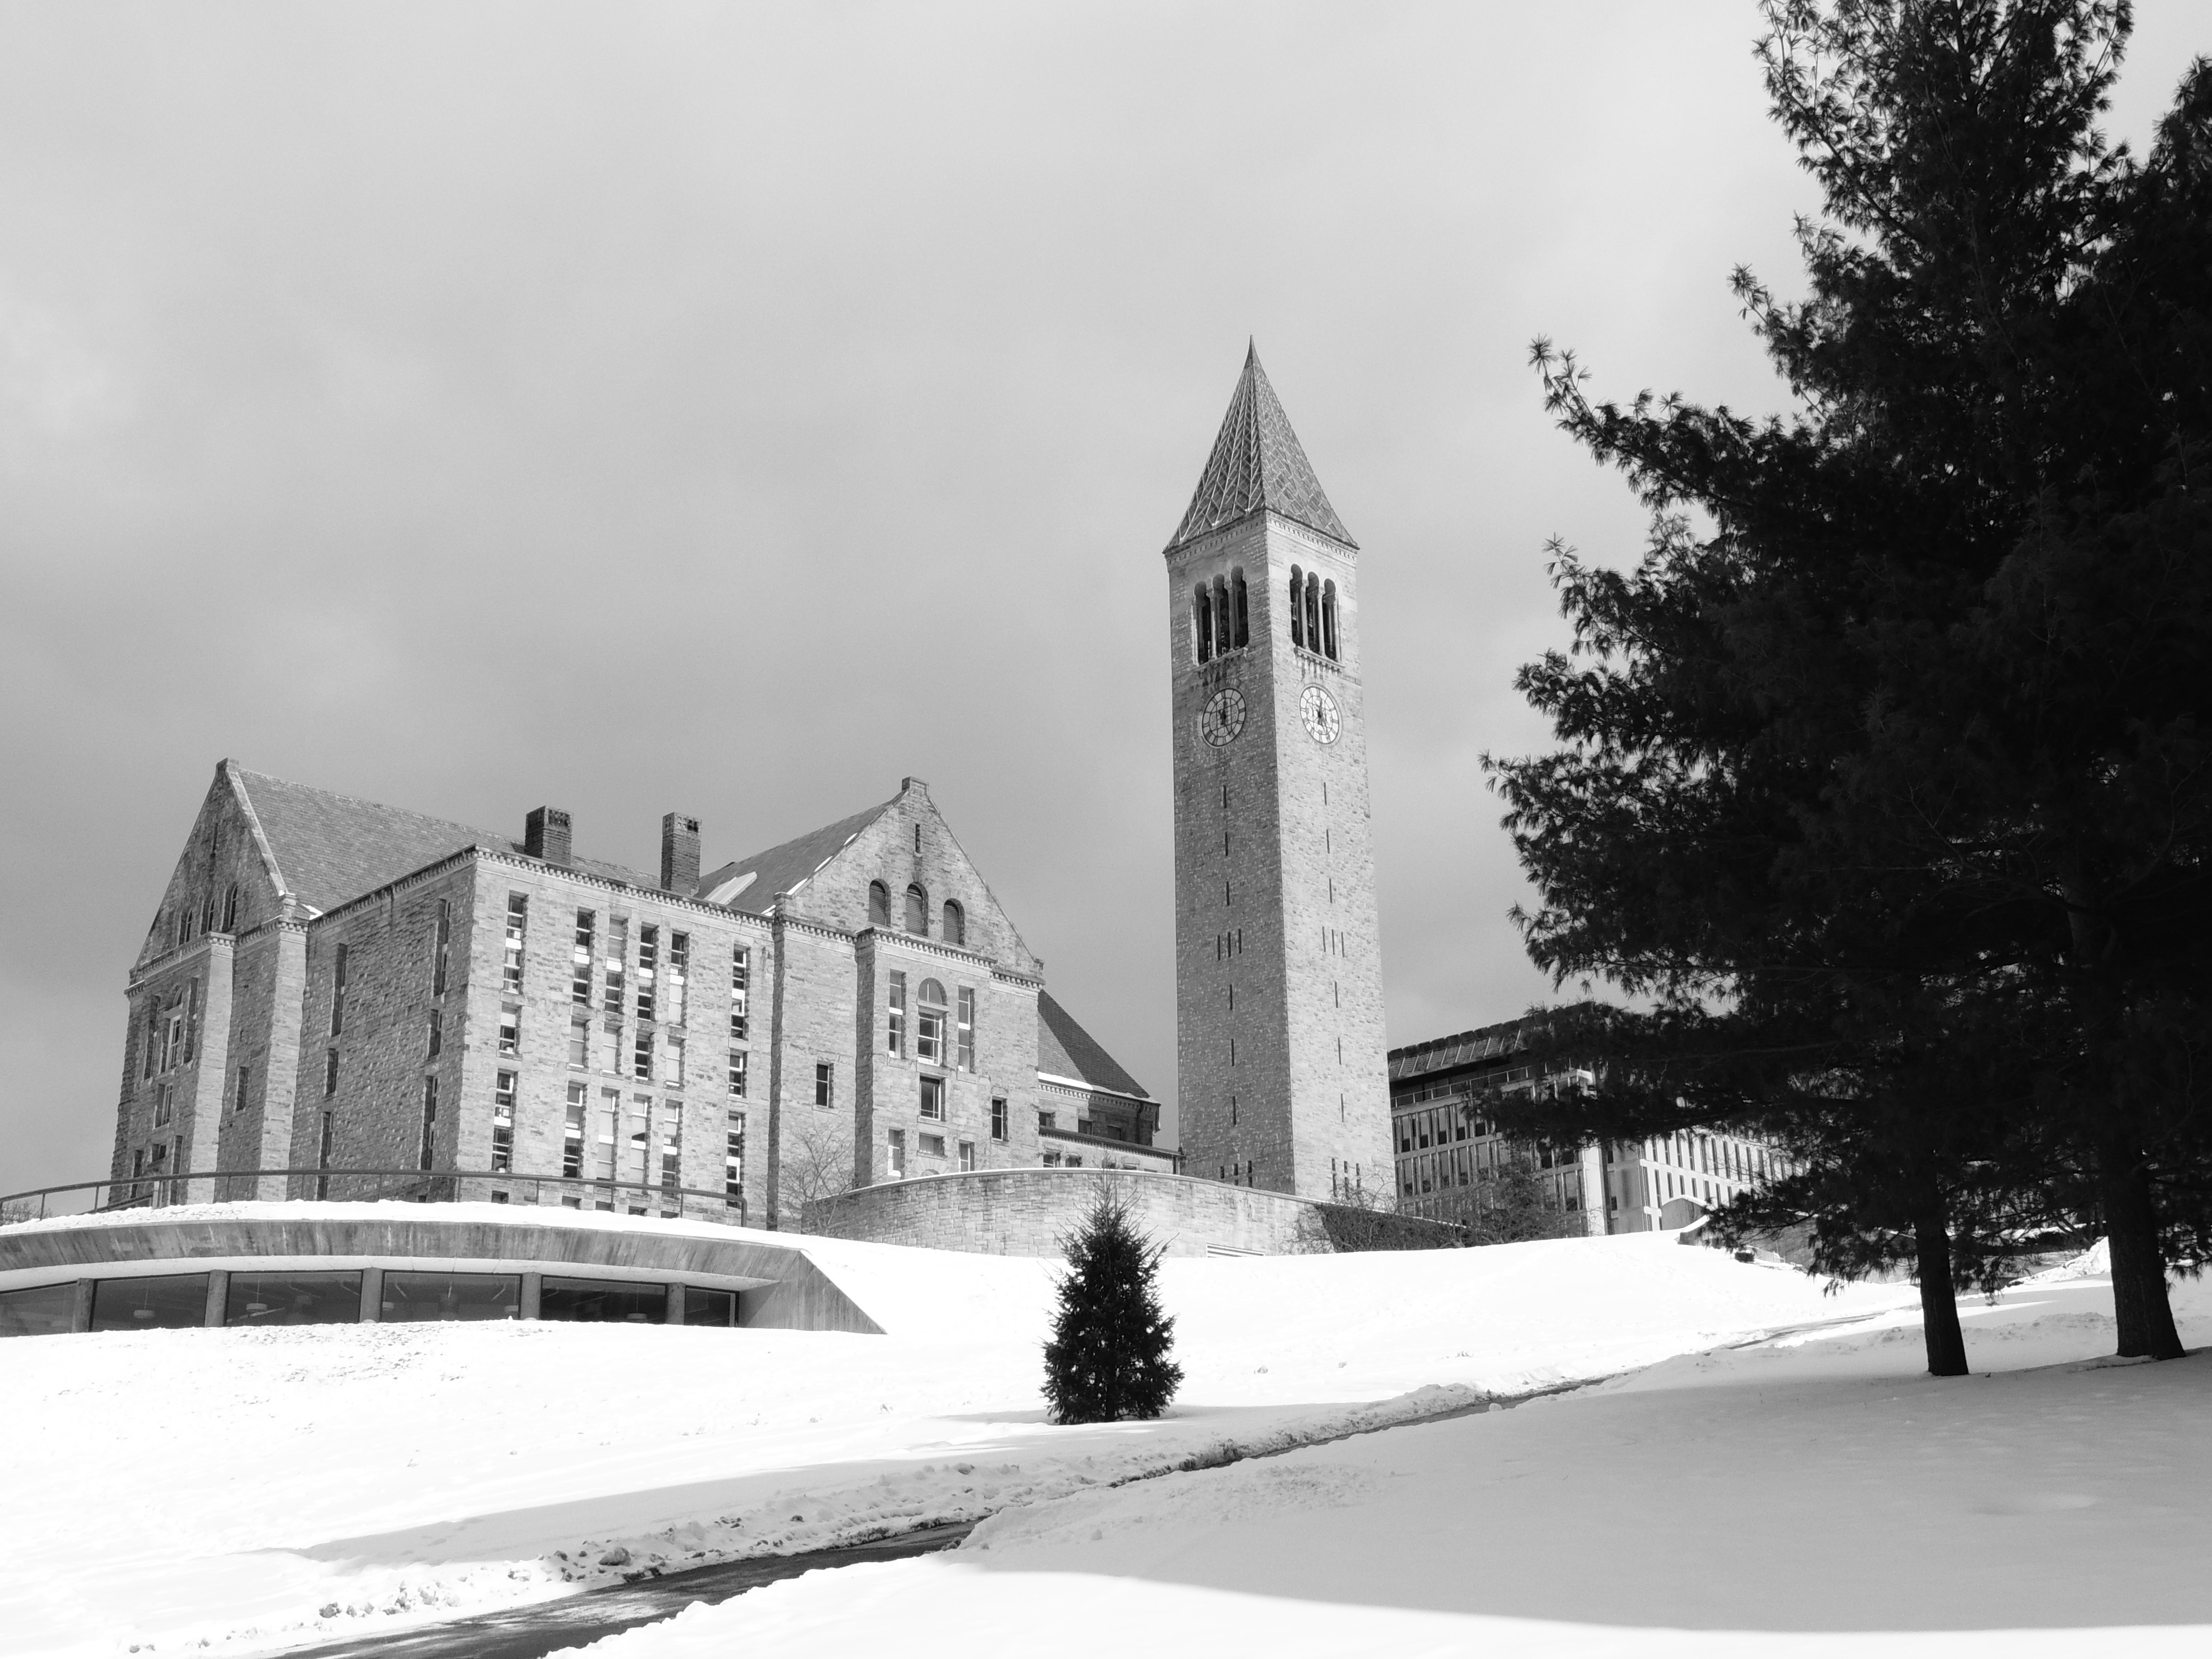
landscape, snow, winter, black and white, architecture, house, building, old, stone, tower, hall, ivy, autumn, weather, religion, facade, church, monochrome, gothic, place of worship, spiritual, education, trees, hills, study, windows, university, vertical, new, state, school, learning, york, grounds, u, college, traditional, ithaca, league, higher, knowledge, degree, monochrome photography, cornell, ives, cornell university